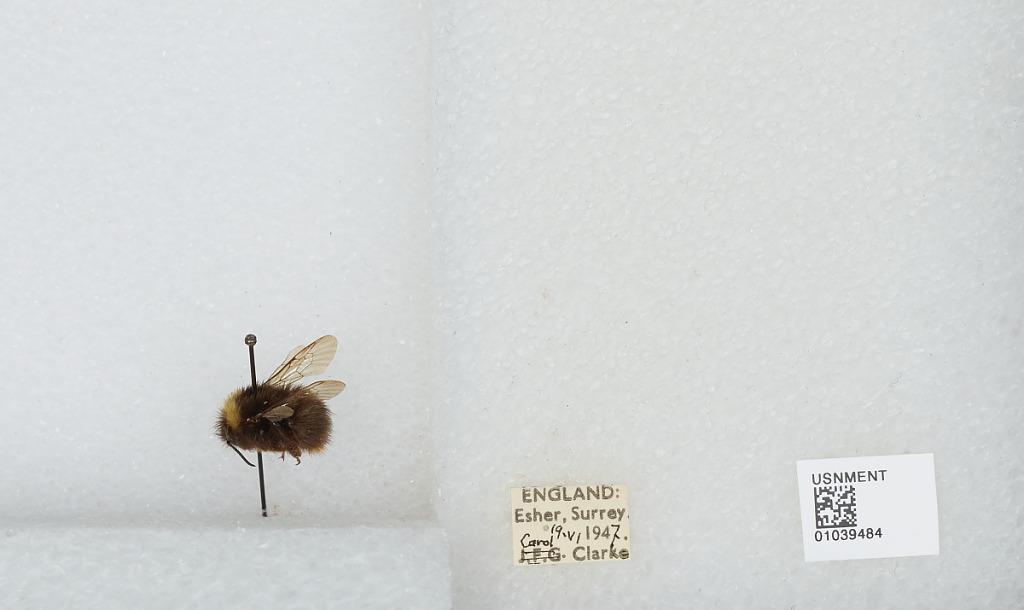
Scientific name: Bombus (Pyrobombus) pratorum (Linnaeus)
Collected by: C. Clarke
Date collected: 1947-6-19
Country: United Kingdom
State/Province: England
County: Surrey
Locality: Esher
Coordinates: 51.3691, -0.365